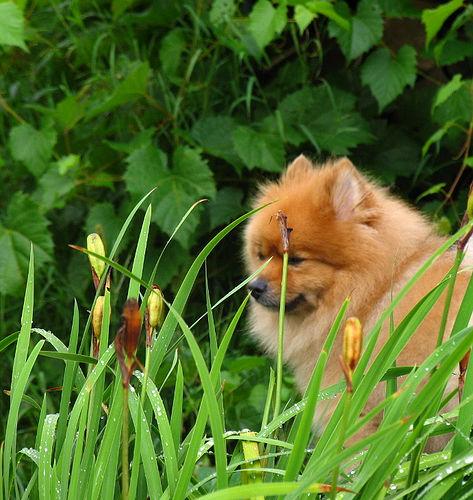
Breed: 1936-n000005-Pomeranian